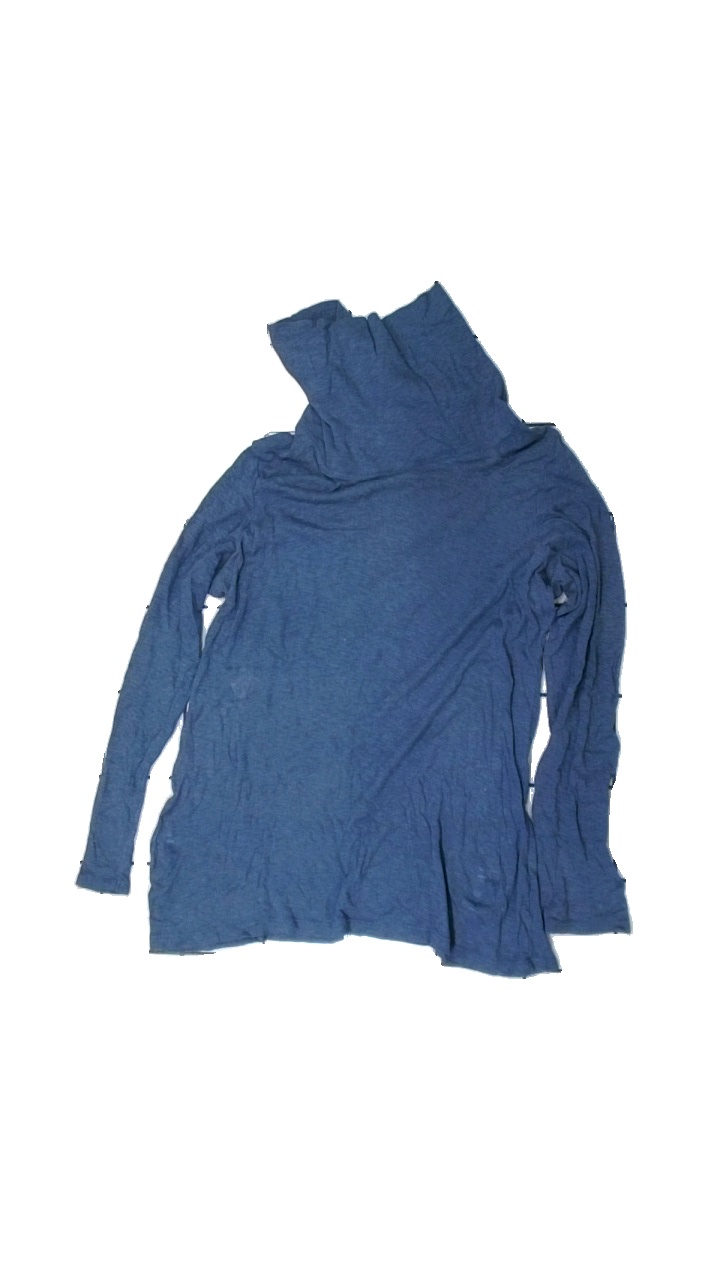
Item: Top (Ladies)
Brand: Cynthia Rowley
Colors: Blue
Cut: Regular
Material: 58% viscose, 42% cotton
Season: All
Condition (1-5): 3
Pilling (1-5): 3
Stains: Major
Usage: Export
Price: <50